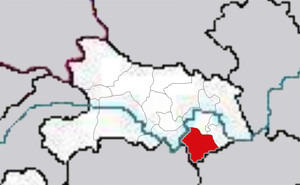
Xianning est une ville du sud-est de la province du Hubei en Chine.